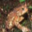
Label: frog